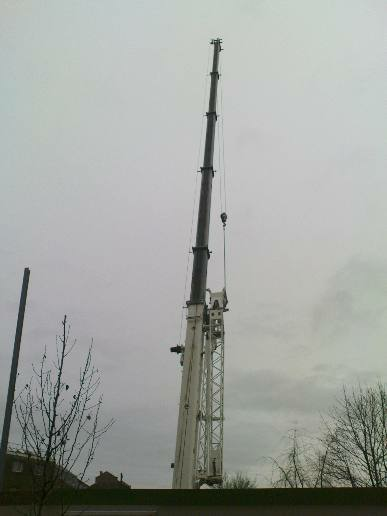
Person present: No